Robertson Street United Reformed Church

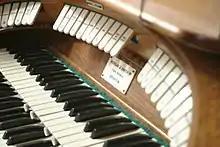
Console of Organ

The church features a Forster and Andrews two console organ with highly ornamented pipes mounted unusually above the altar behind the minister. It was later overhauled by Morgan and Smith. Some pipes are currently stored laying down due to deterioration in the mountings and other stops are believed to be inoperable.